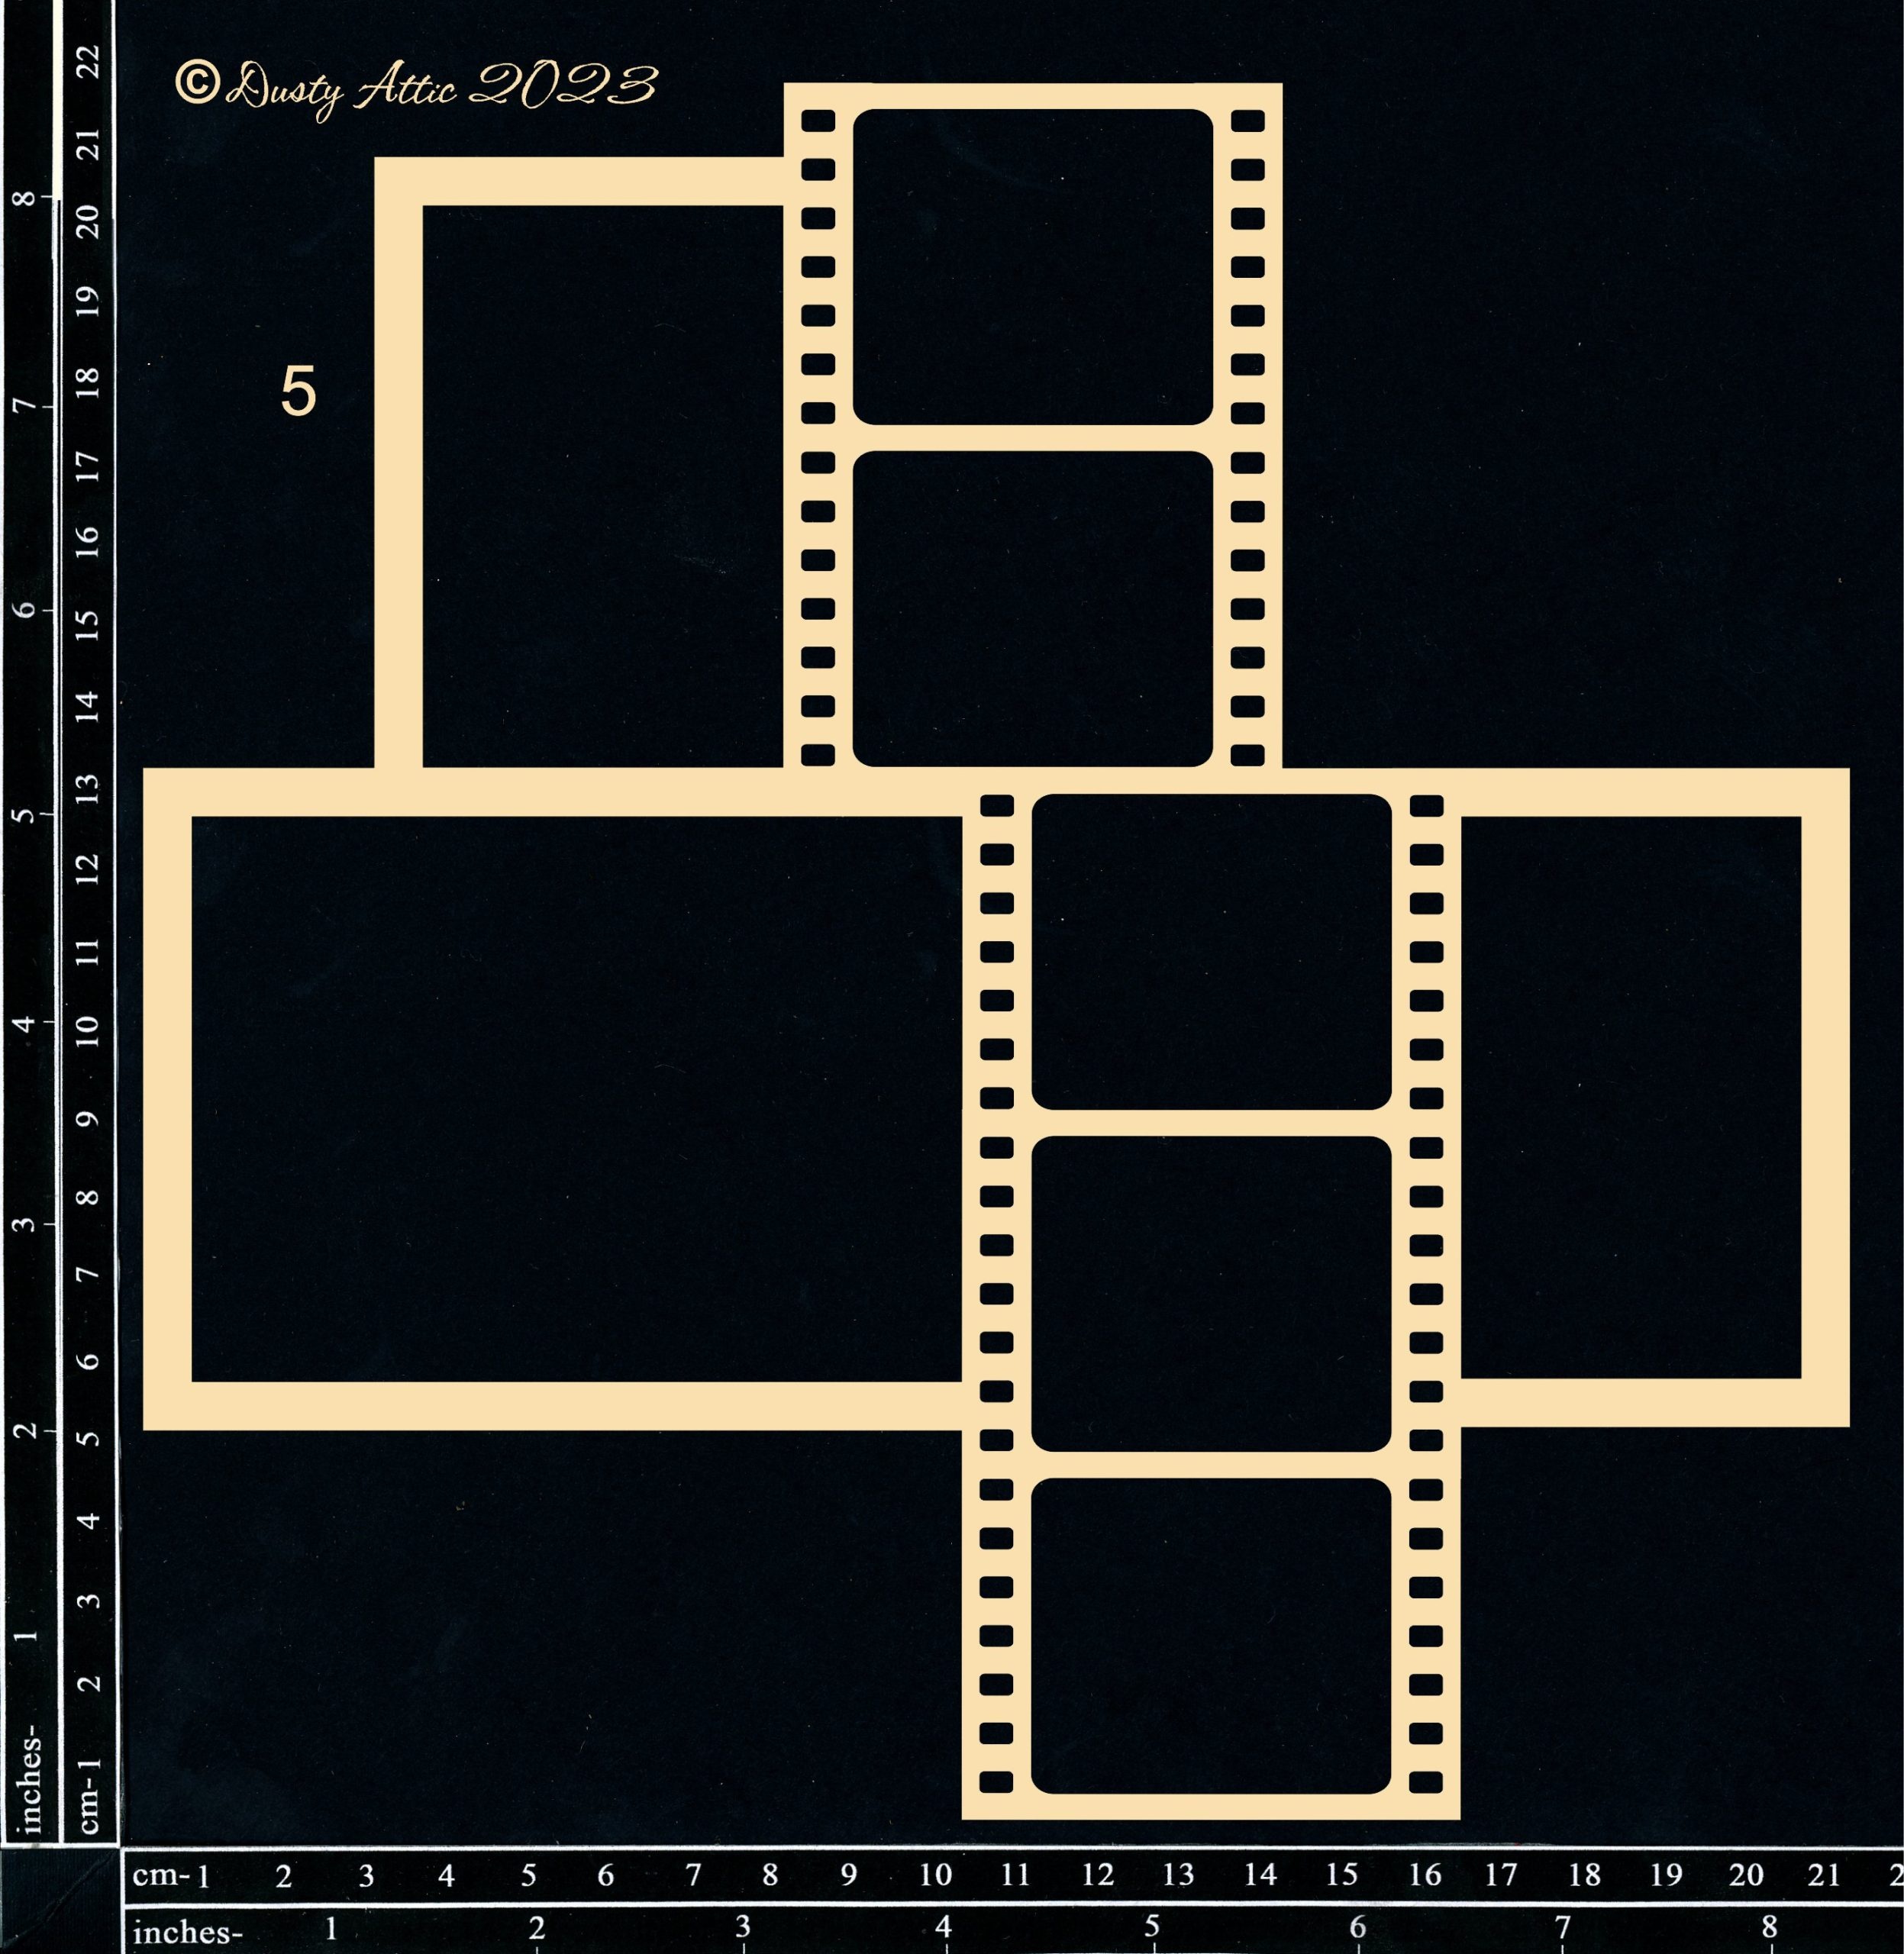
Collage Frameworks #5
Category: Cameras & Optics > Photography > Darkroom > Enlarging Equipment > Darkroom Easels